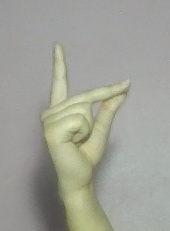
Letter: ta